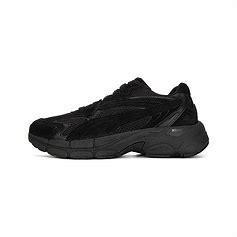
Brand: Puma
Model: Teveris Nitro